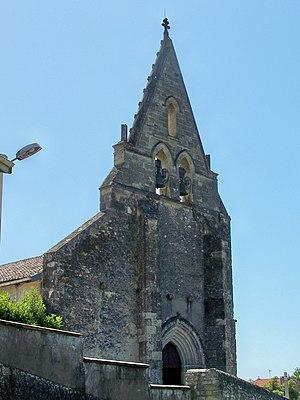
Façade ouest de l'église de Mongauzy, Gironde, France
L'église Saint-Jean de Mongauzy est une église catholique située à Mongauzy, en France.
Mongauzy est une commune du Sud-Ouest de la France, située dans le département de la Gironde.